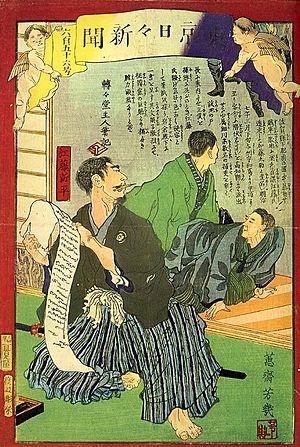
La rébellion de Saga de 1874 est un des nombreux soulèvements qui eut lieu à Kyūshū contre le nouveau gouvernement de Meiji par des membres de l'ancienne classe de samouraï. Elle fut menée par Shimpei Eto et Yoshitake Shima dans leur province natale de Hizen.